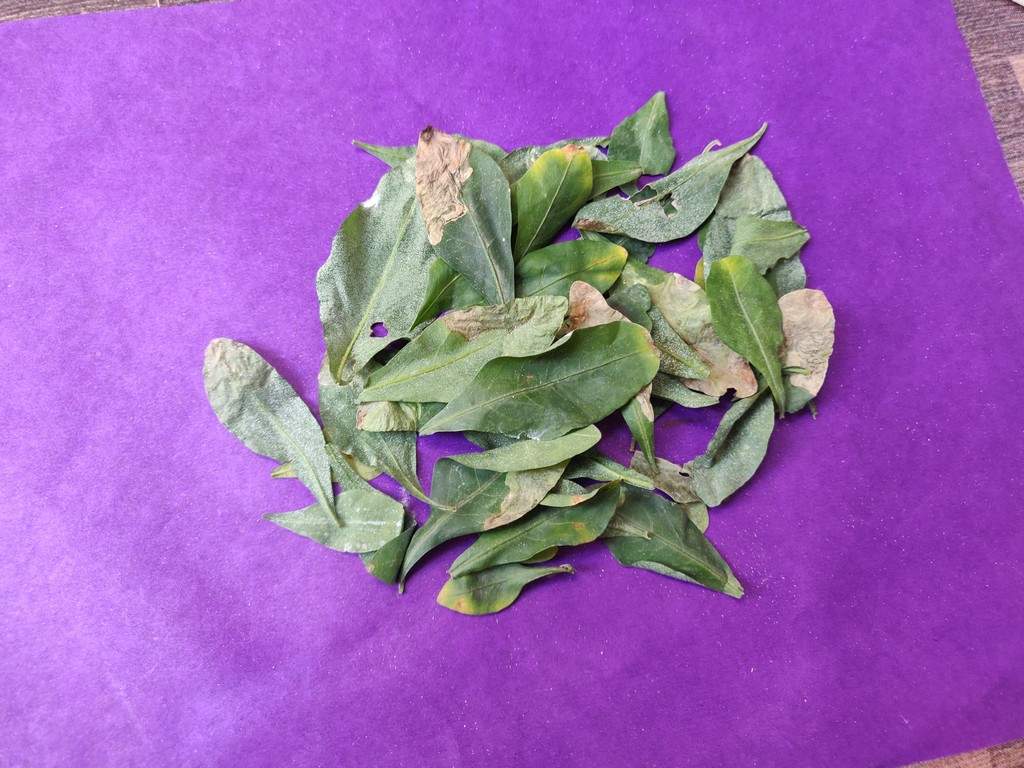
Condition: Unhealthy
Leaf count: multiple
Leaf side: unknown